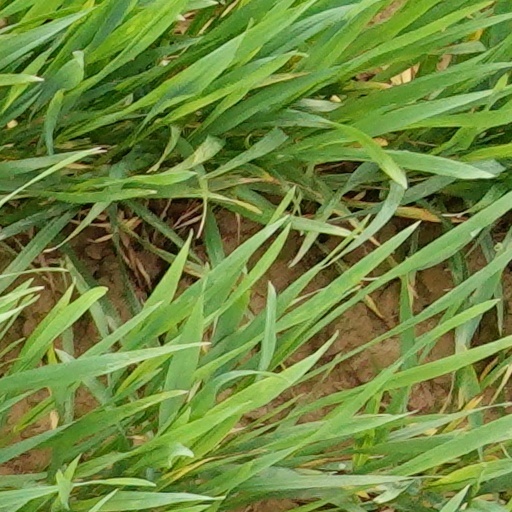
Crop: wheat